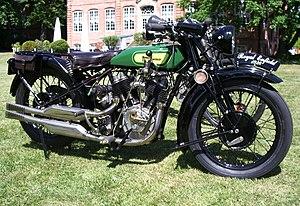
Royal Enfield est l’une des plus anciennes marques de motos. D'abord britannique, elle est aujourd'hui détenue par la compagnie indienne Eicher Motors, fabricant de bus, tracteurs et véhicules utilitaires.